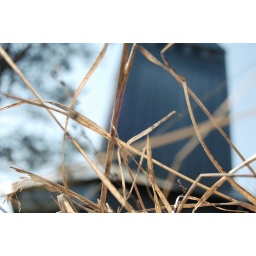
Yellow grass with a light tower in the background